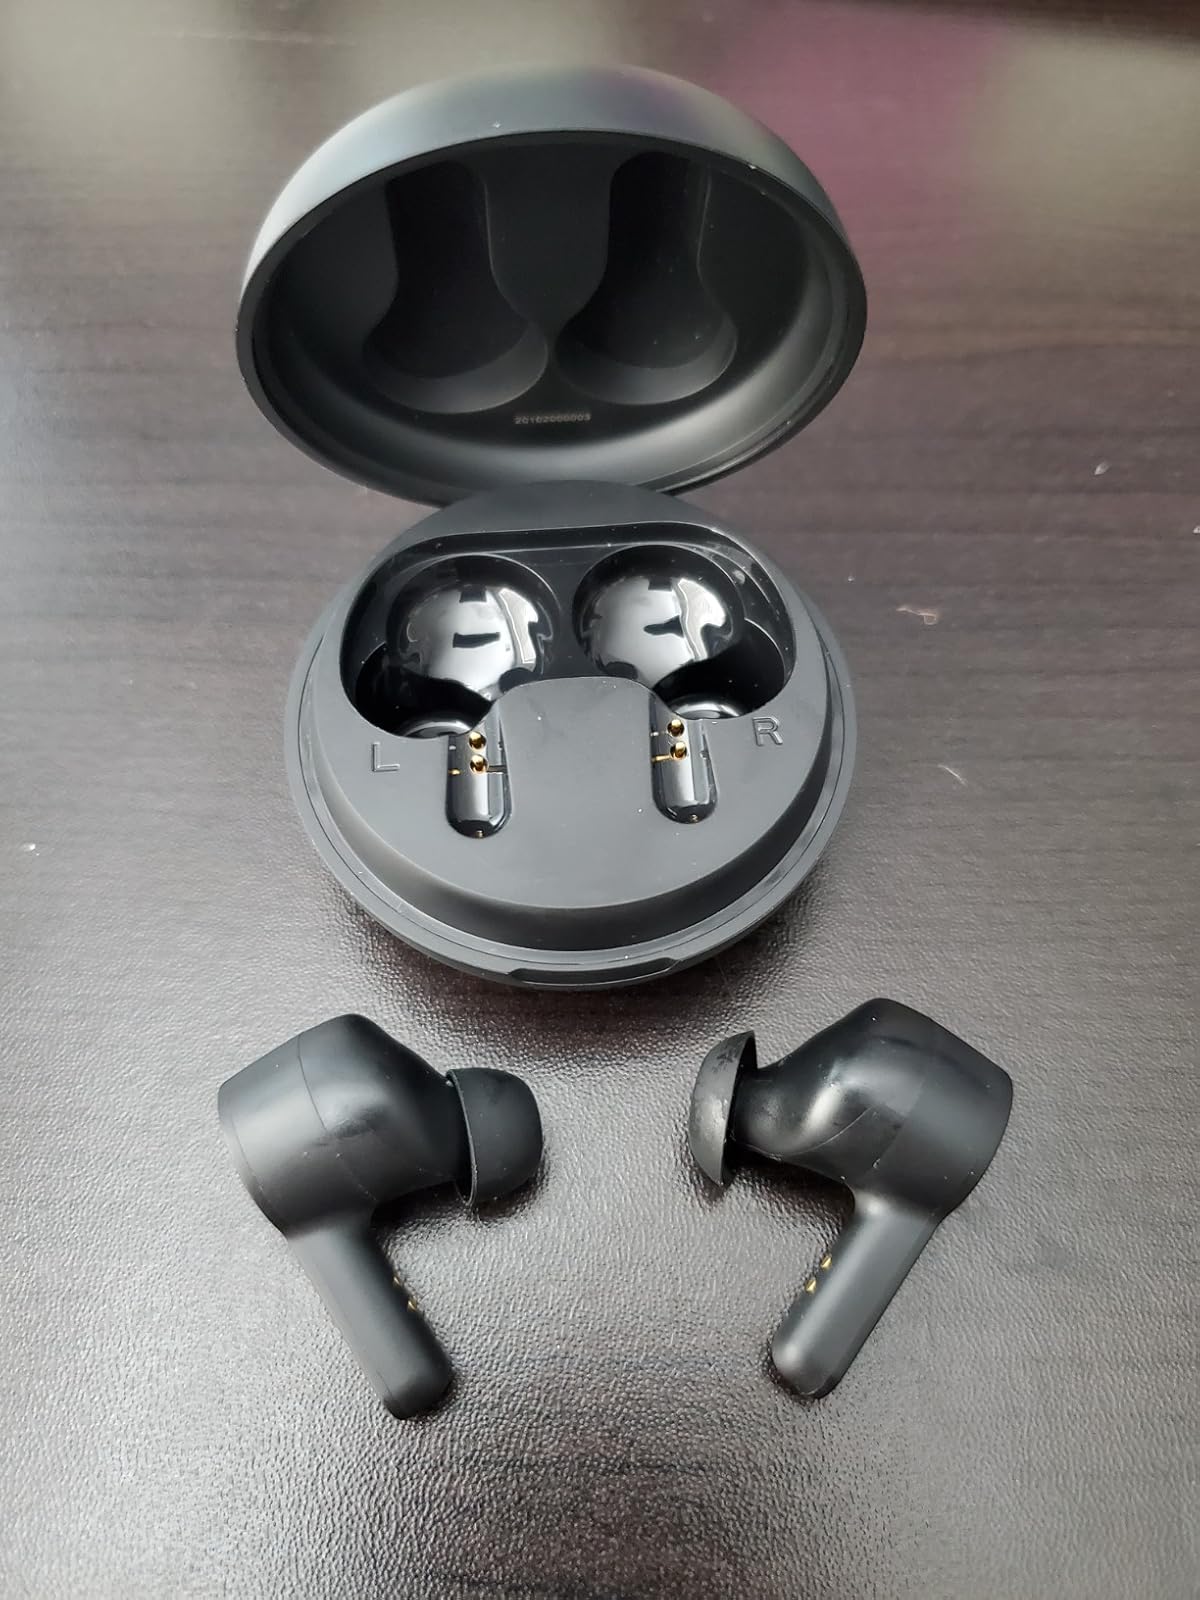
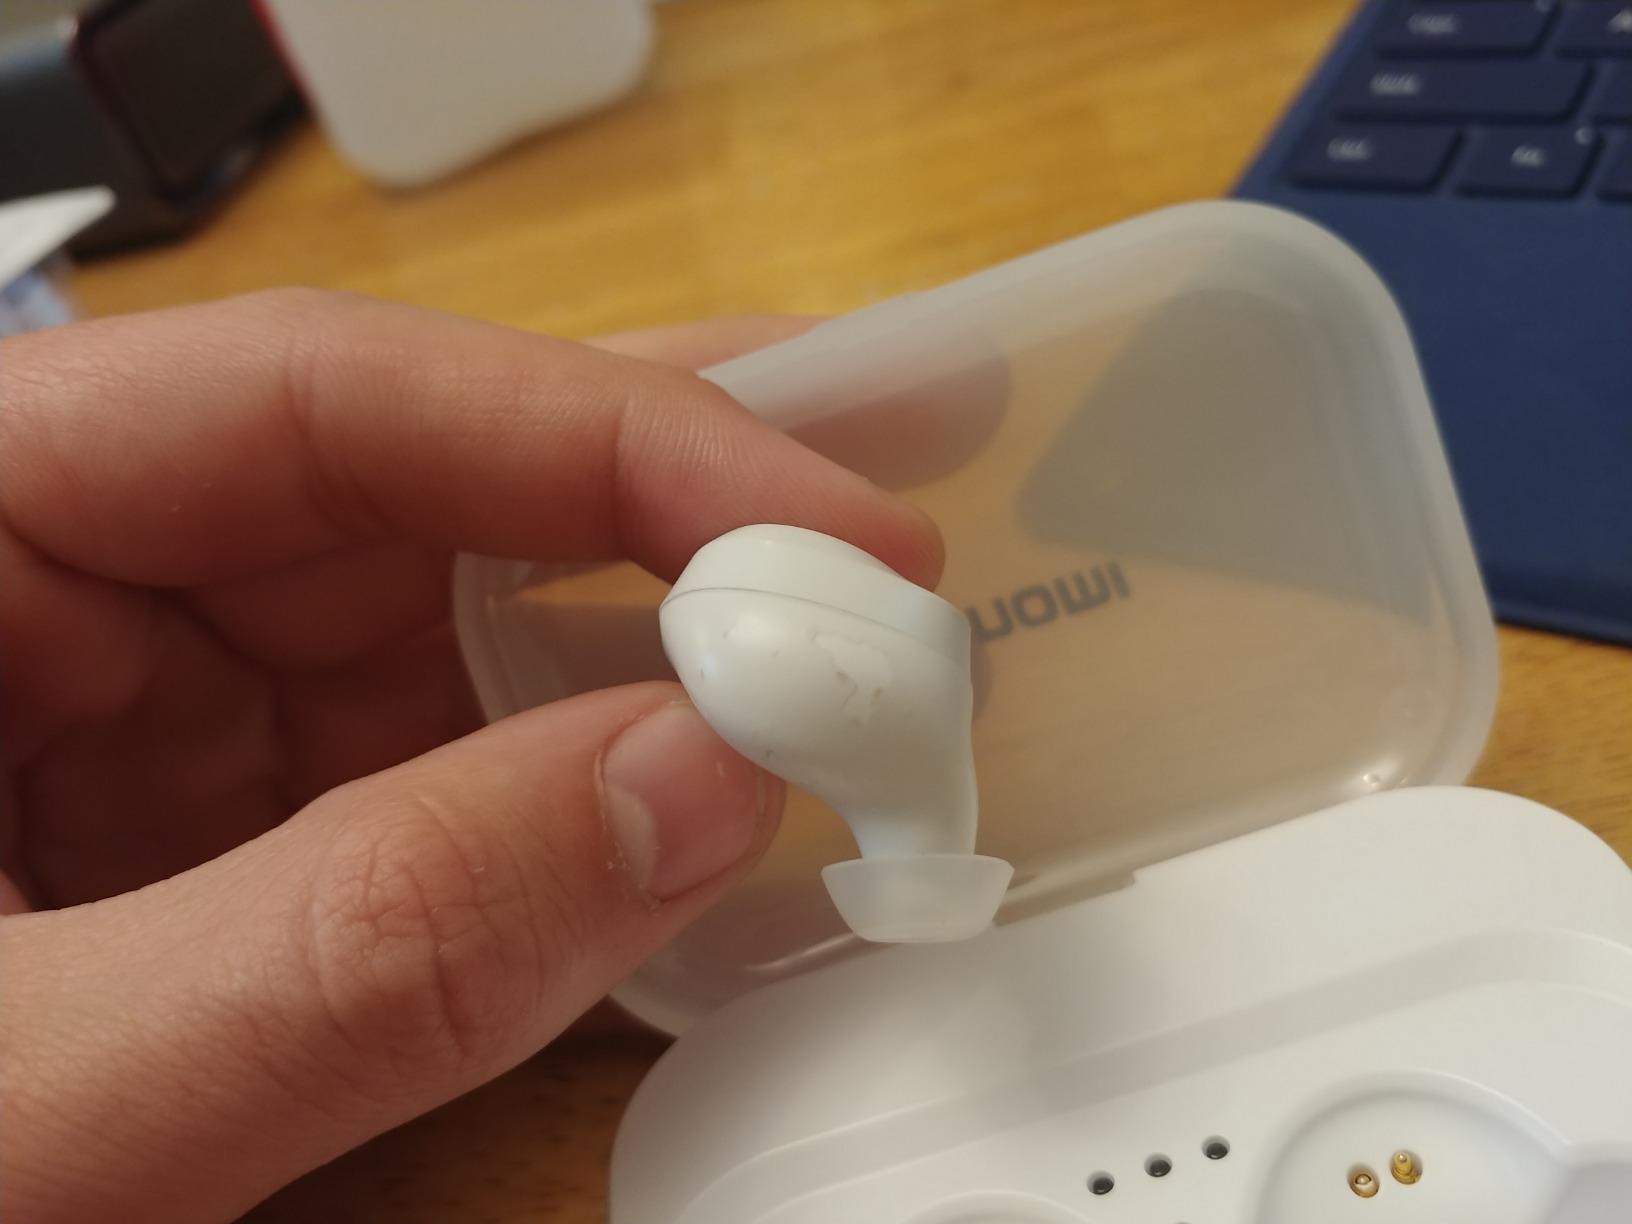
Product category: earbuds
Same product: no